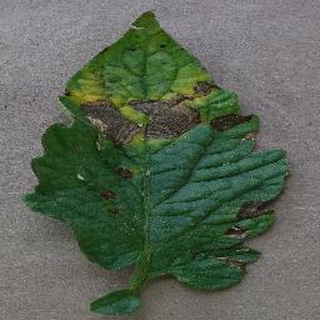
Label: tomato_early_blight